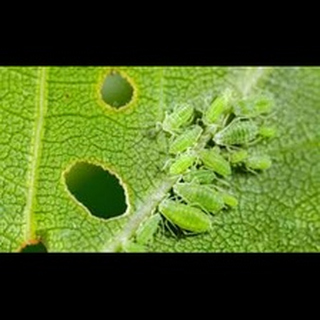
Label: wheat_aphid